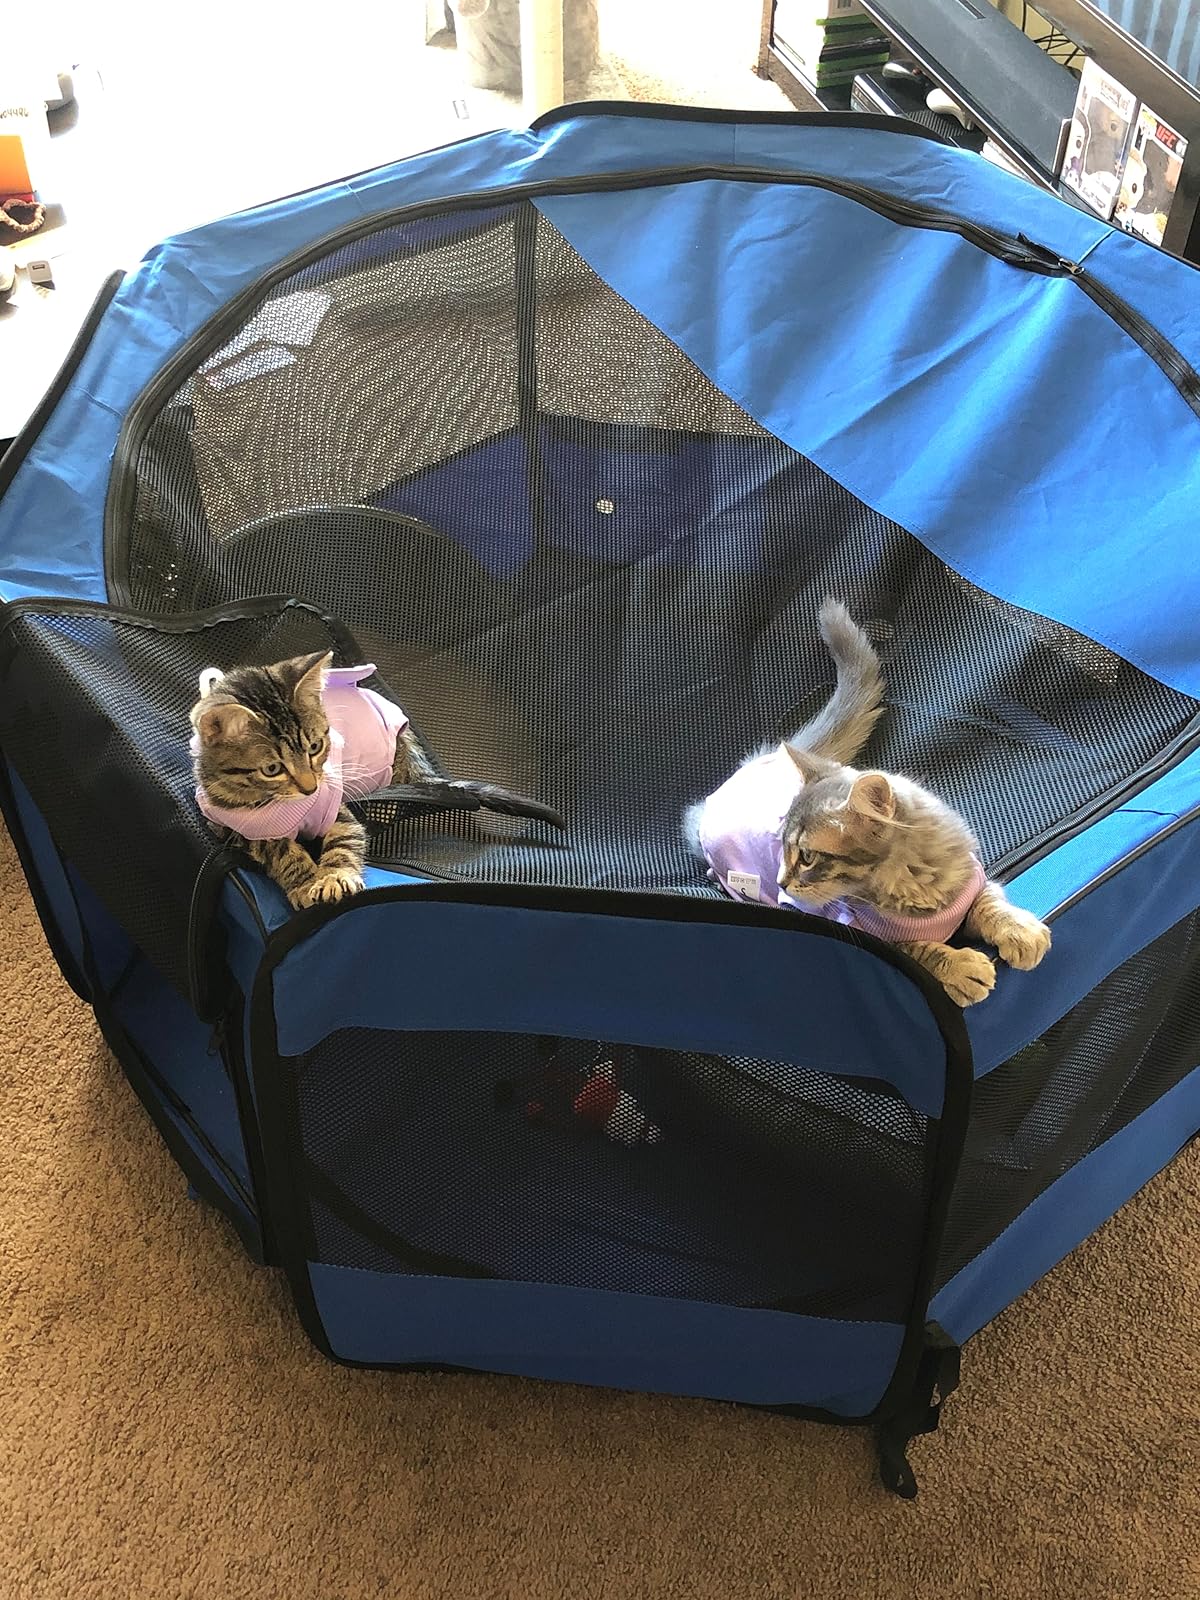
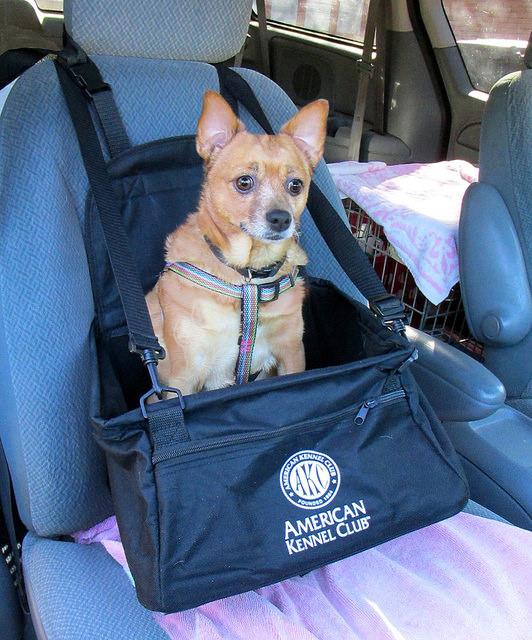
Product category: items_kennel
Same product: no